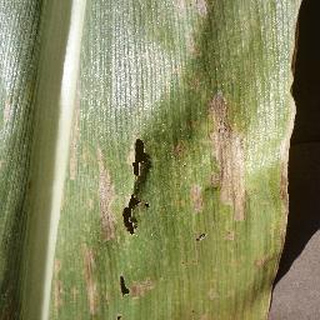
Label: corn_cercospora_leaf_spot